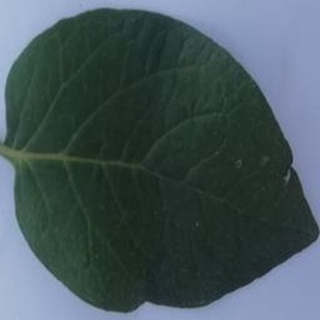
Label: healthy_potato